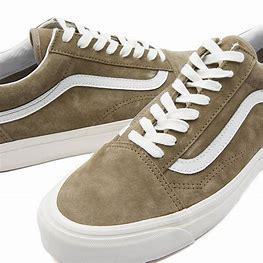
Brand: Vans
Model: UA Old Skool 36 DX